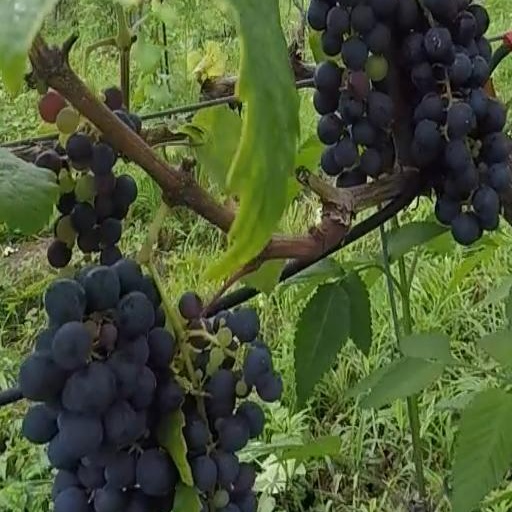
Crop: grape